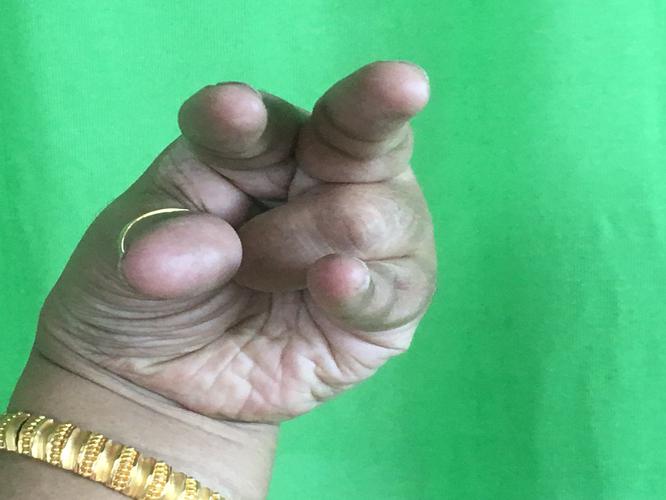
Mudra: Kangulam
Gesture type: single_hand